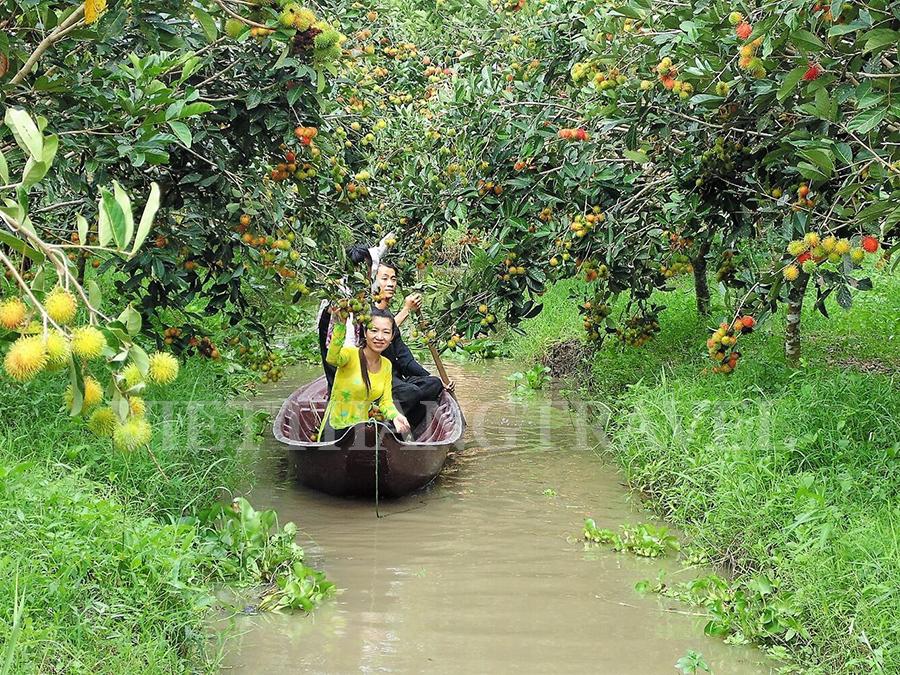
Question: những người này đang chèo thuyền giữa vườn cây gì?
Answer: chôm chôm